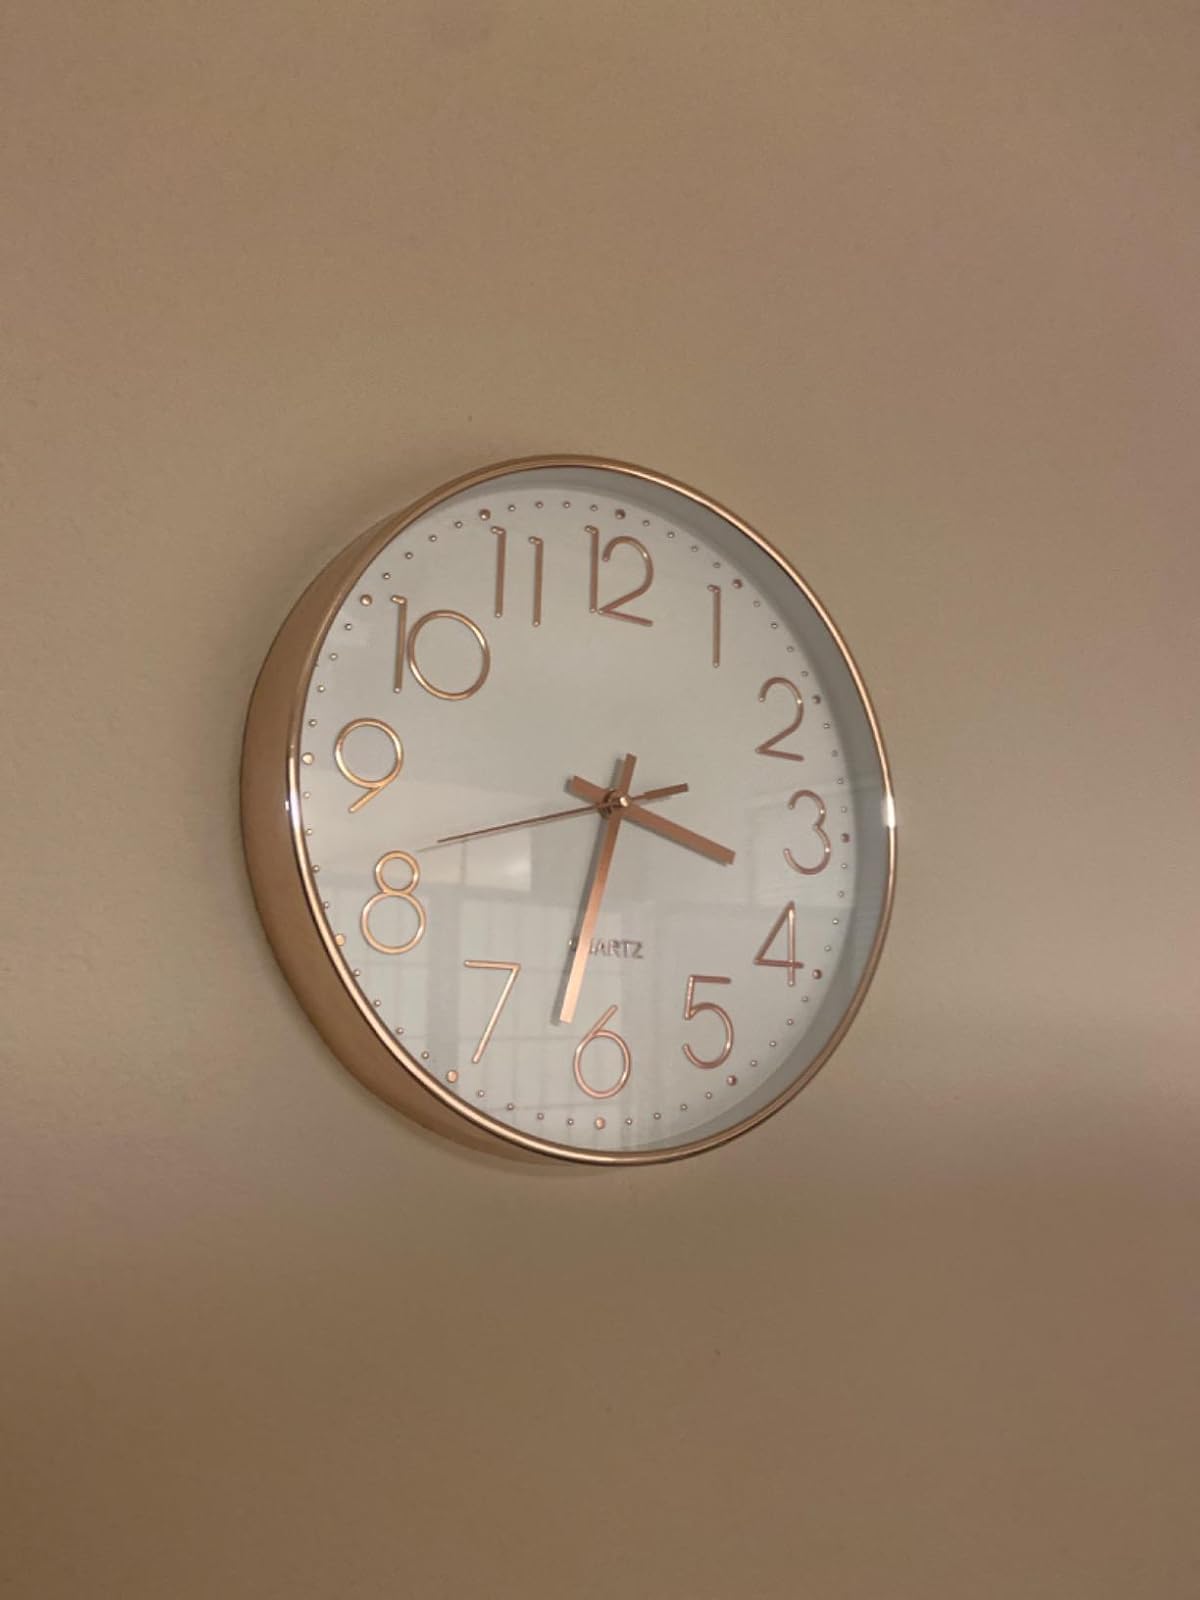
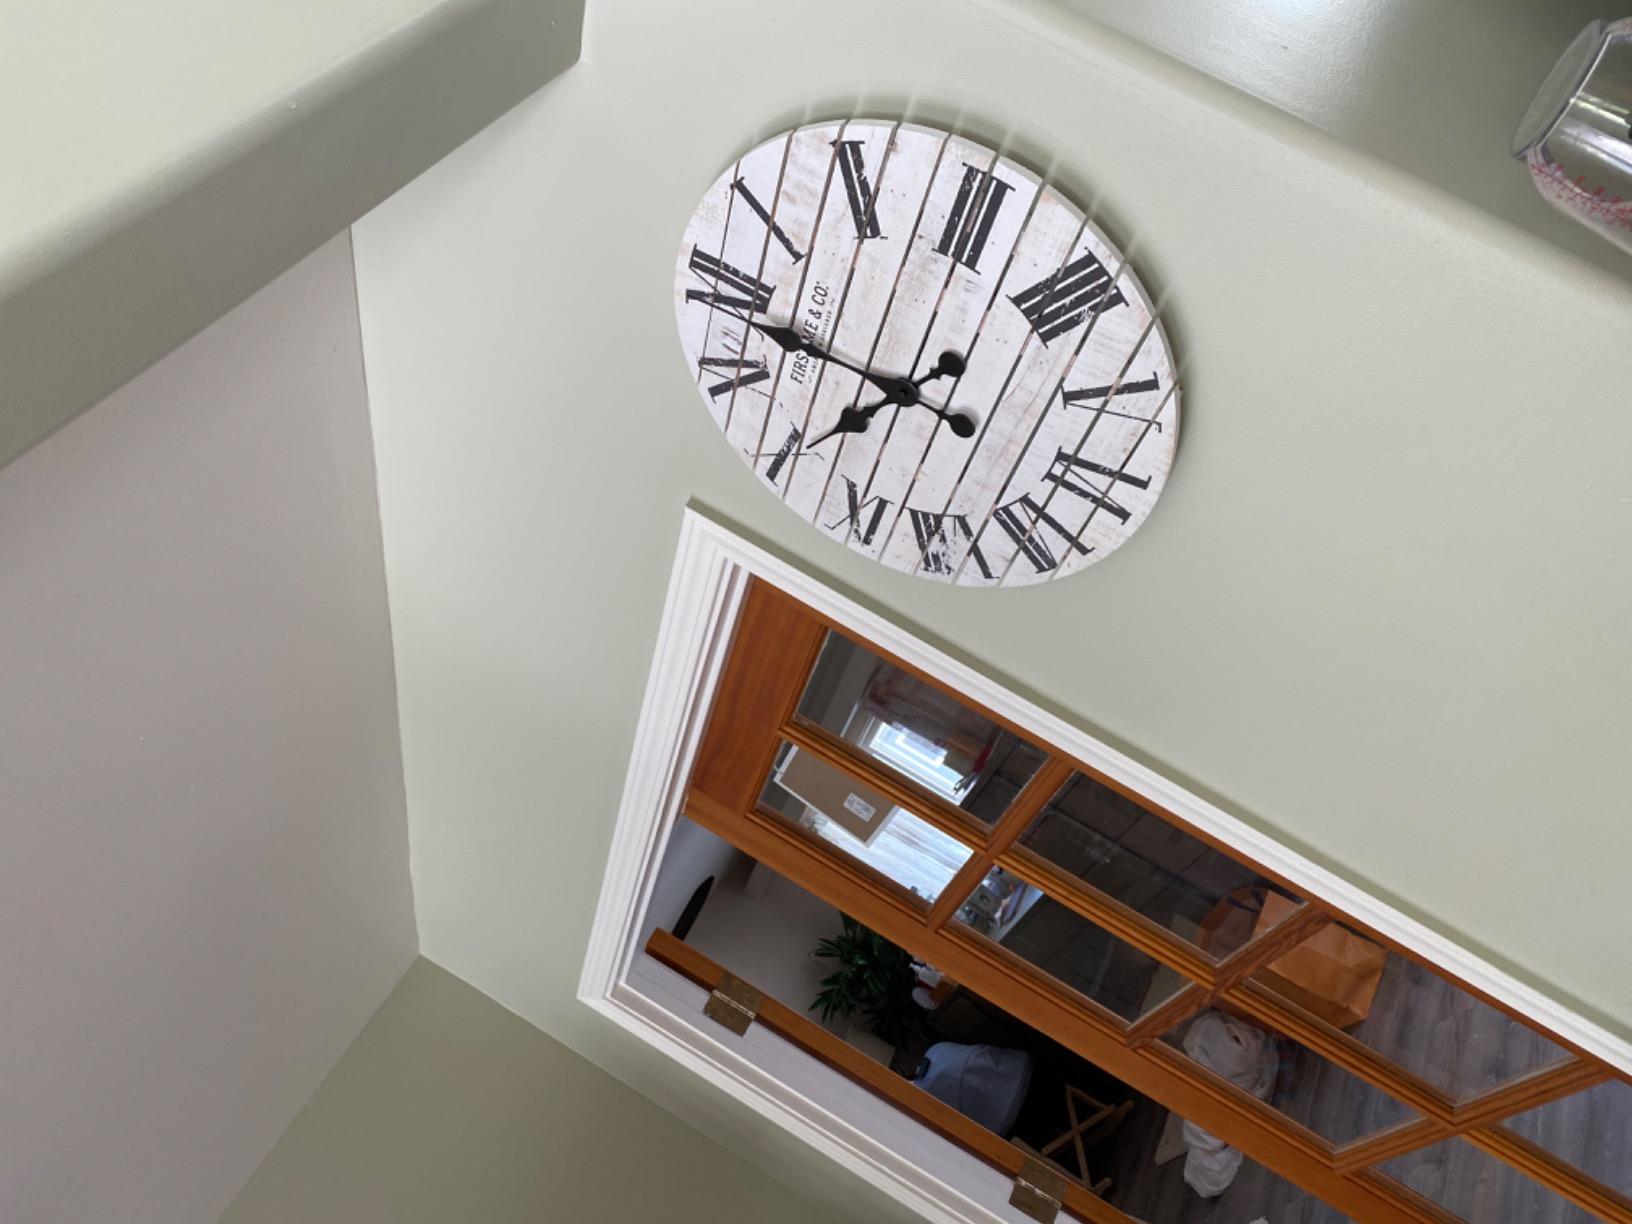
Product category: clock
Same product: no